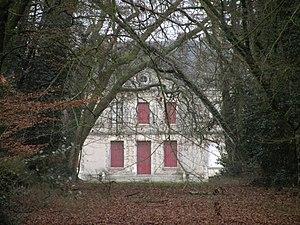
Façade du château de la Touche à Nozay. Brezhoneg: Dremm kastell La Touche e Nozieg.
Le château de la Touche est un château situé à Nozay, dans le département de Loire-Atlantique, en France.
Joachim Darquistade, ou d'Arquistade, est un navigateur et explorateur français. Capitaine du Saint-François, il contribua à faire connaître la Terre de Feu ; le 12 avril 1715 il découvrit et cartographia une baie à proximité du cap Horn, très propre à servir de port de refuge.
Cet article recense de manière non exhaustive les châteaux, maisons fortes, mottes castrales, situés dans le département français de la Loire-Atlantique.